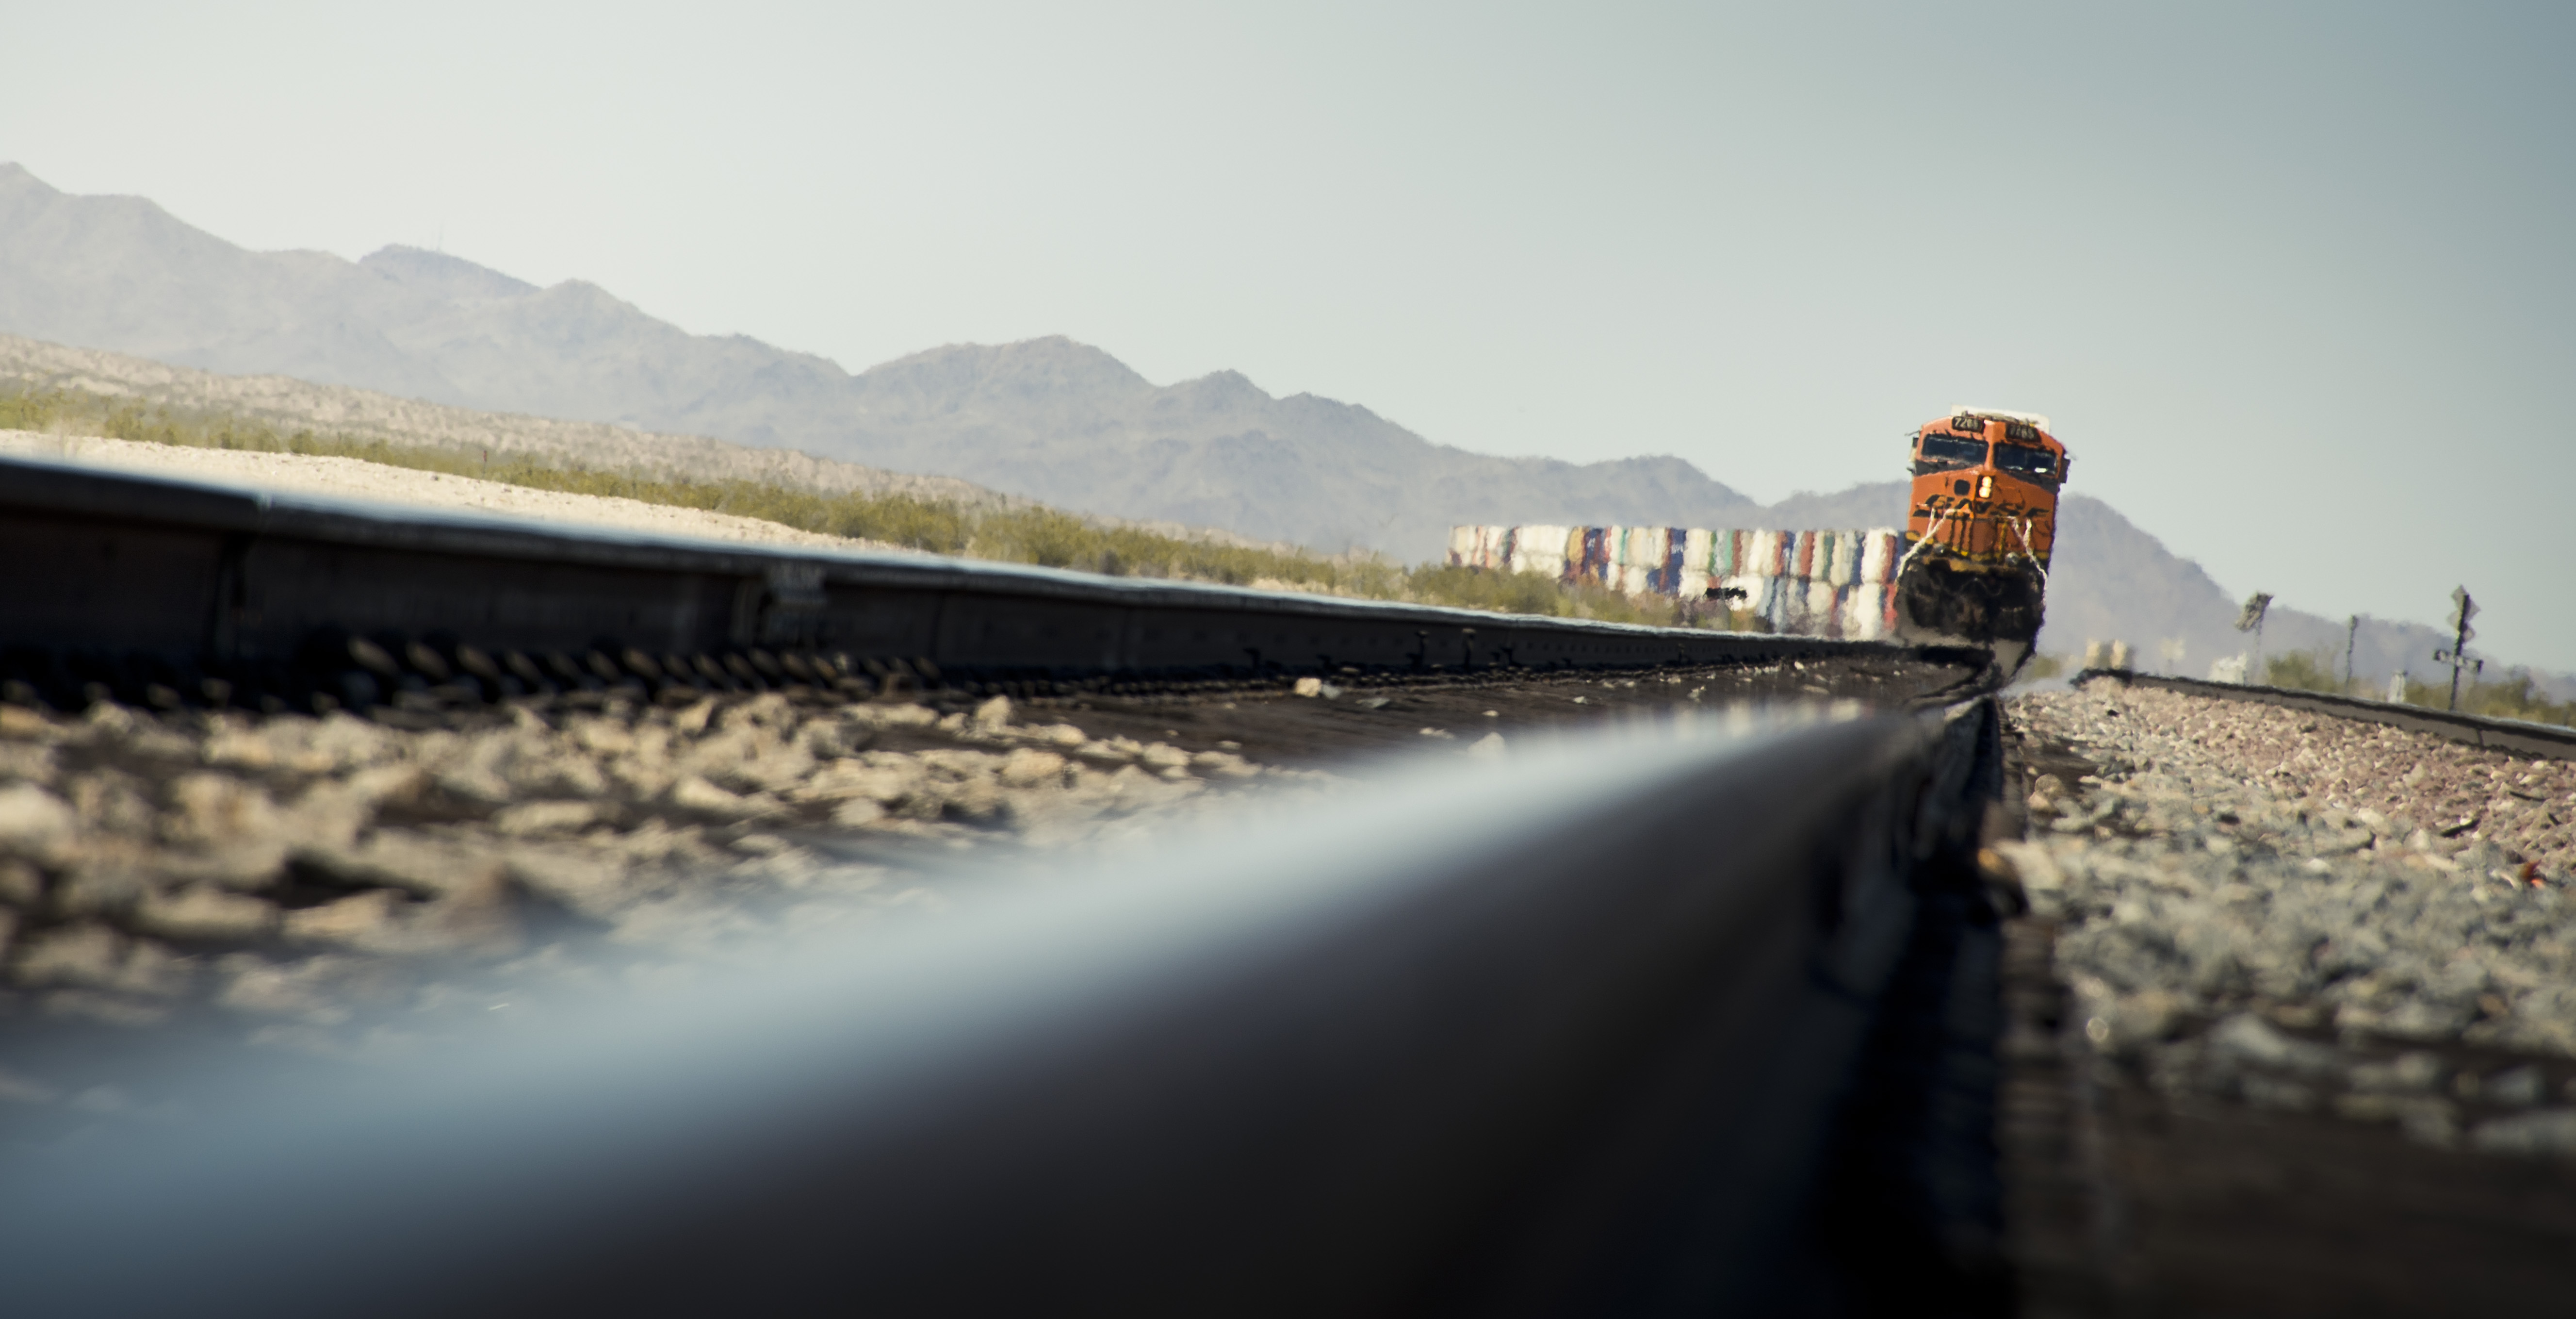
water, snow, winter, track, sunlight, morning, driving, transport, evening, reflection, season, infrastructure